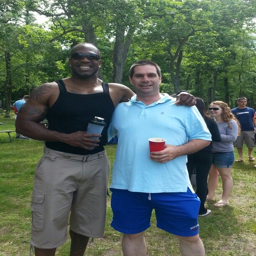
person making me look small .